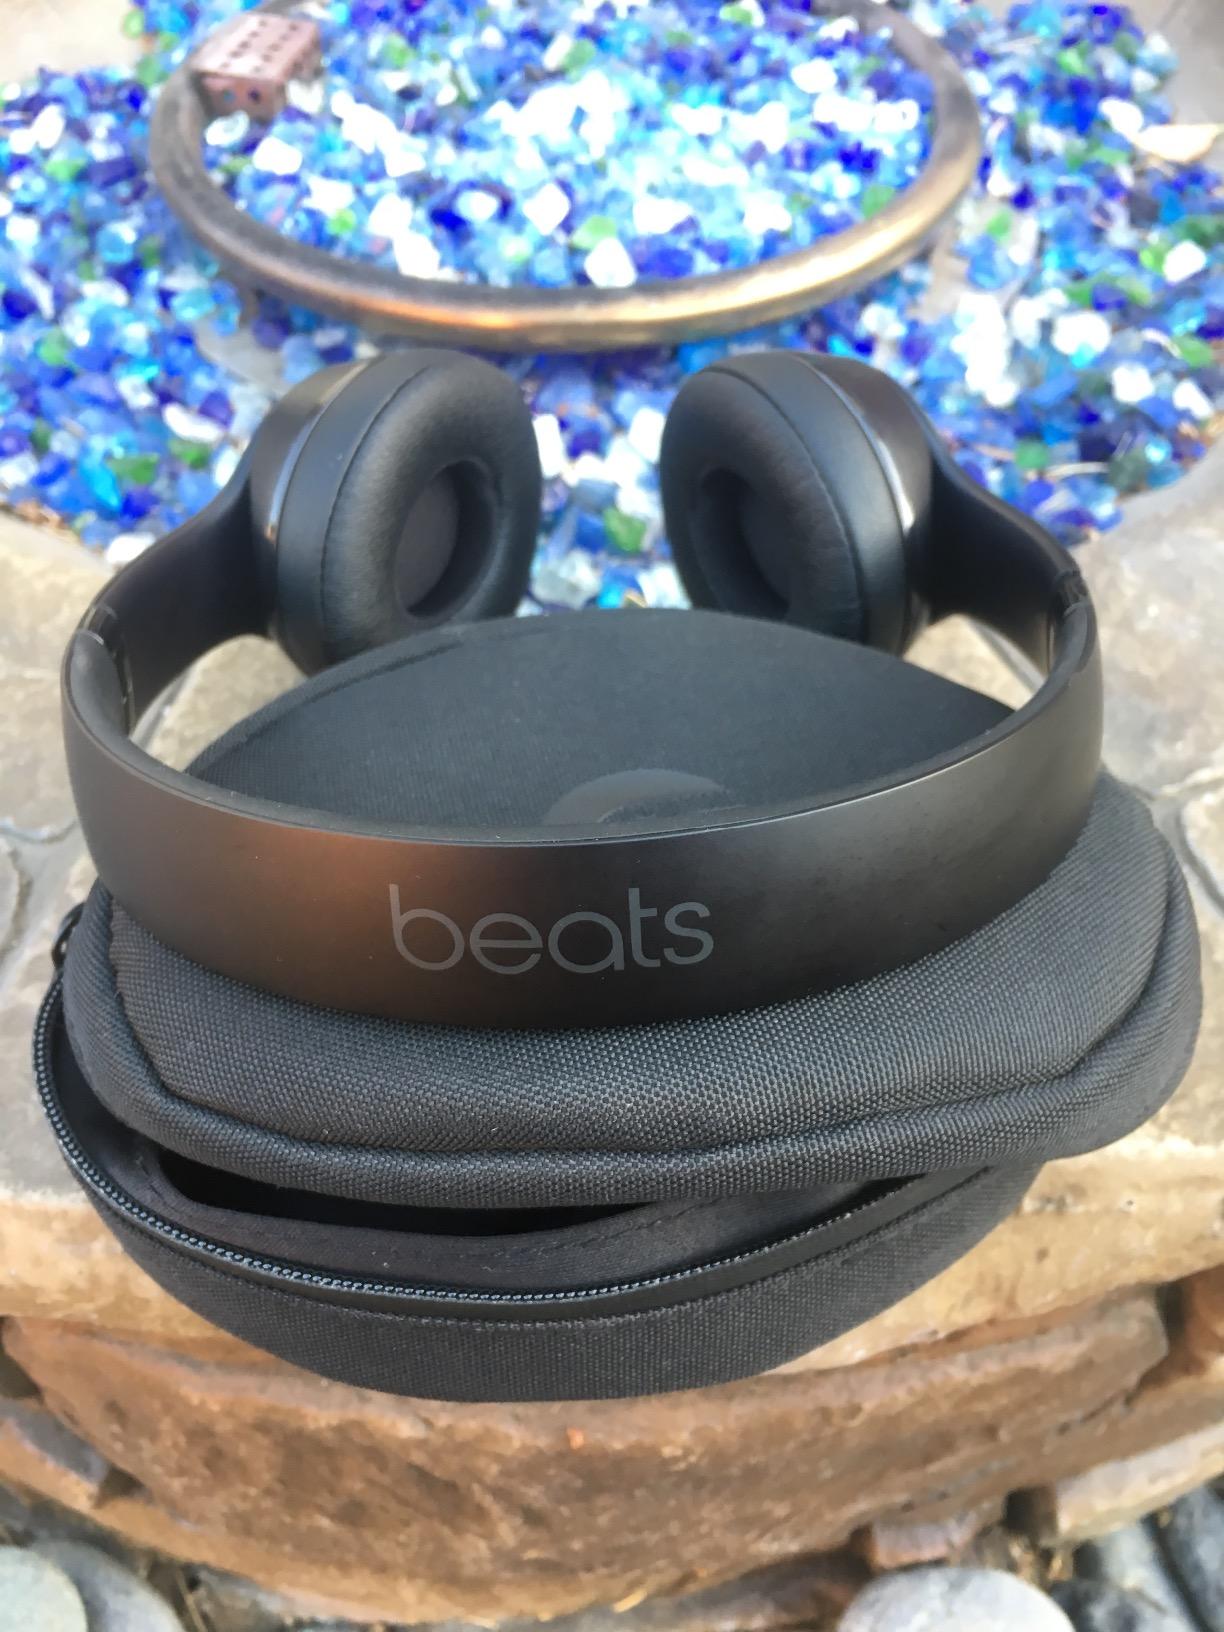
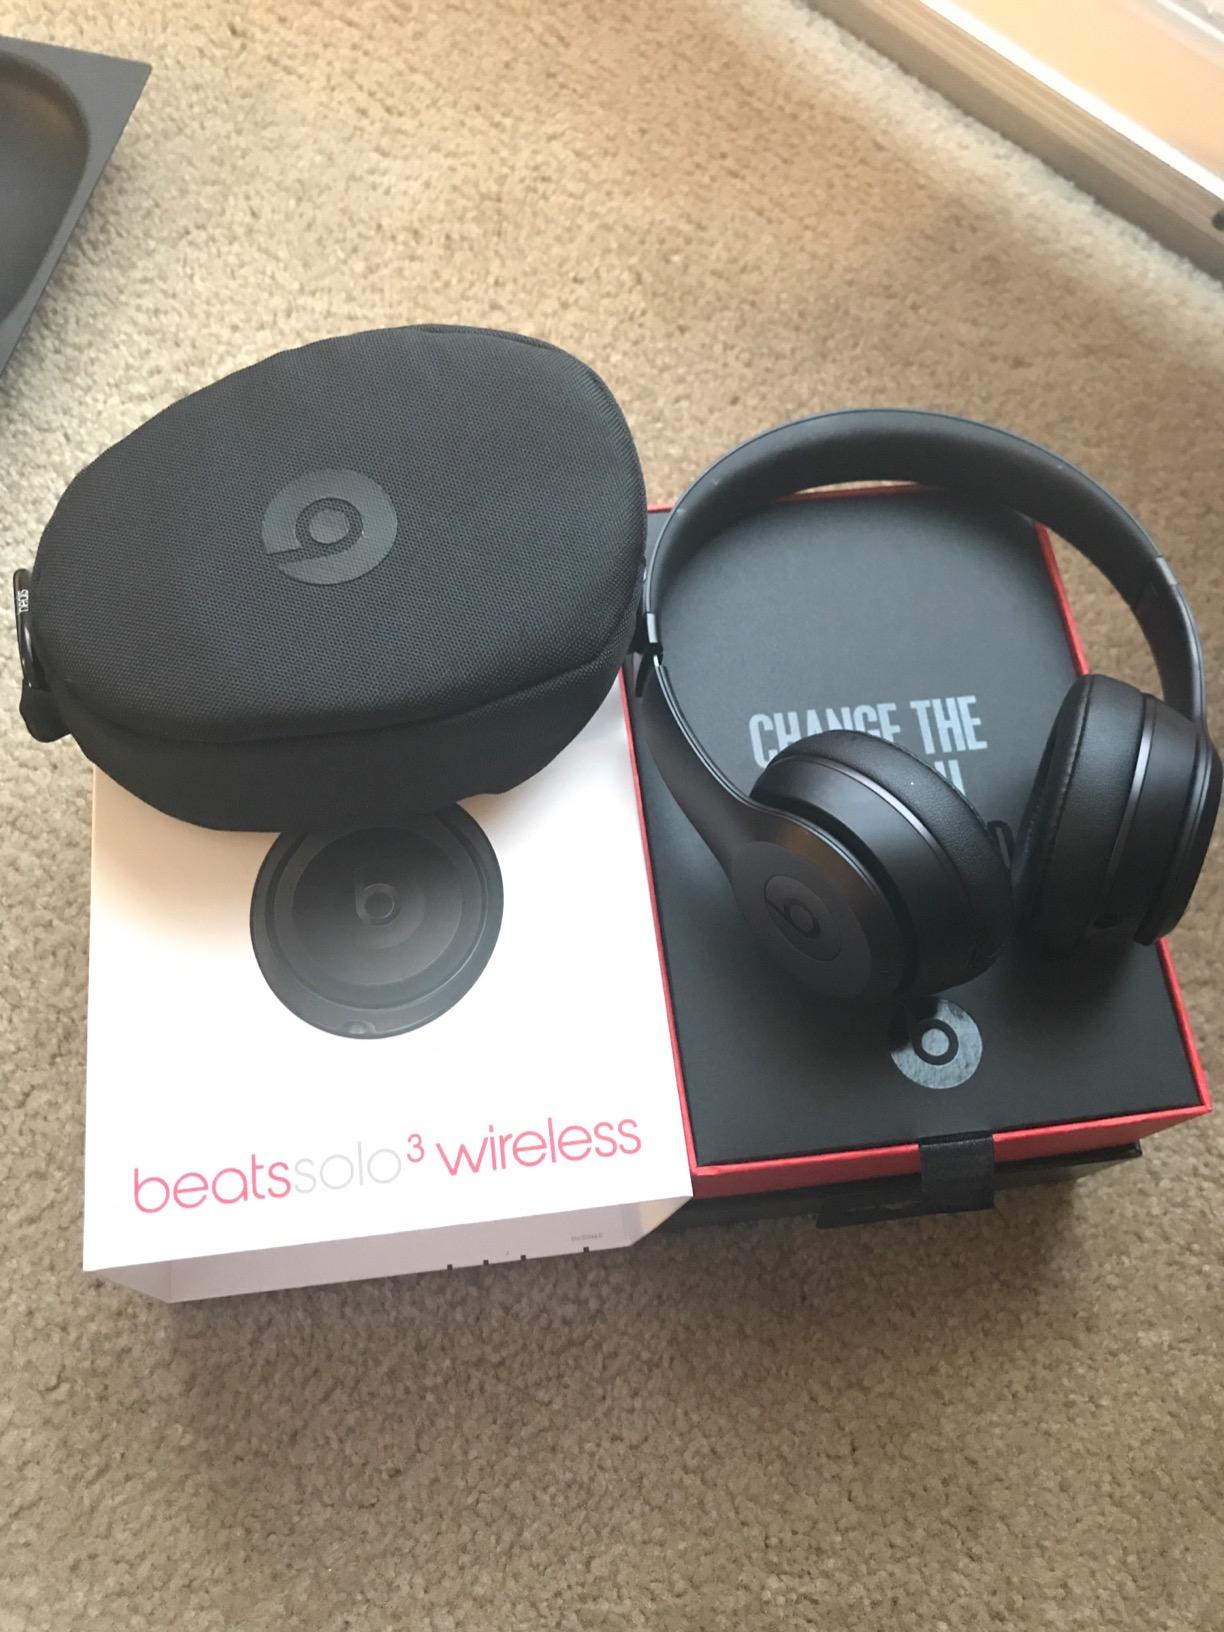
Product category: headphones
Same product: yes